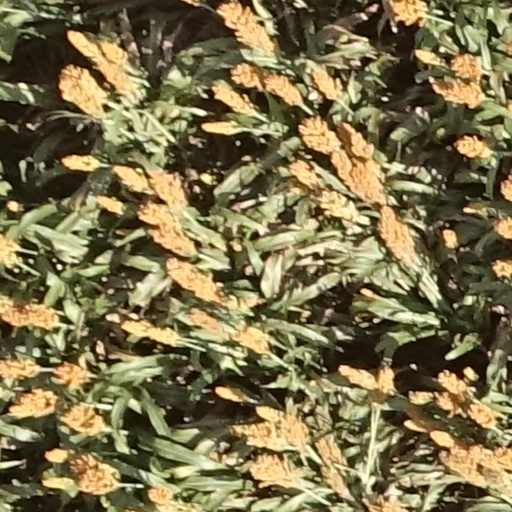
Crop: sorghum